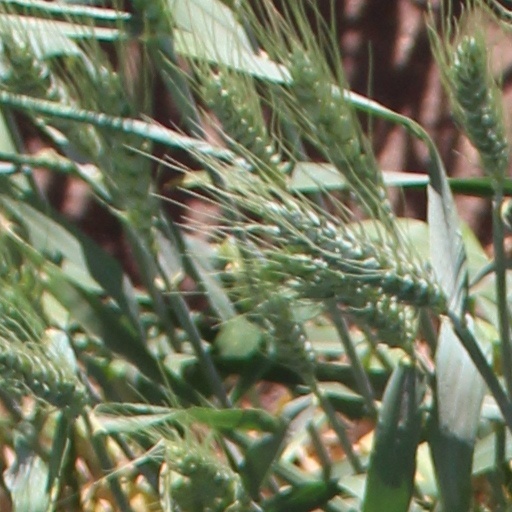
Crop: wheat